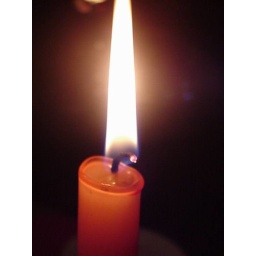
Orange candle in the Noilly Prat bottle